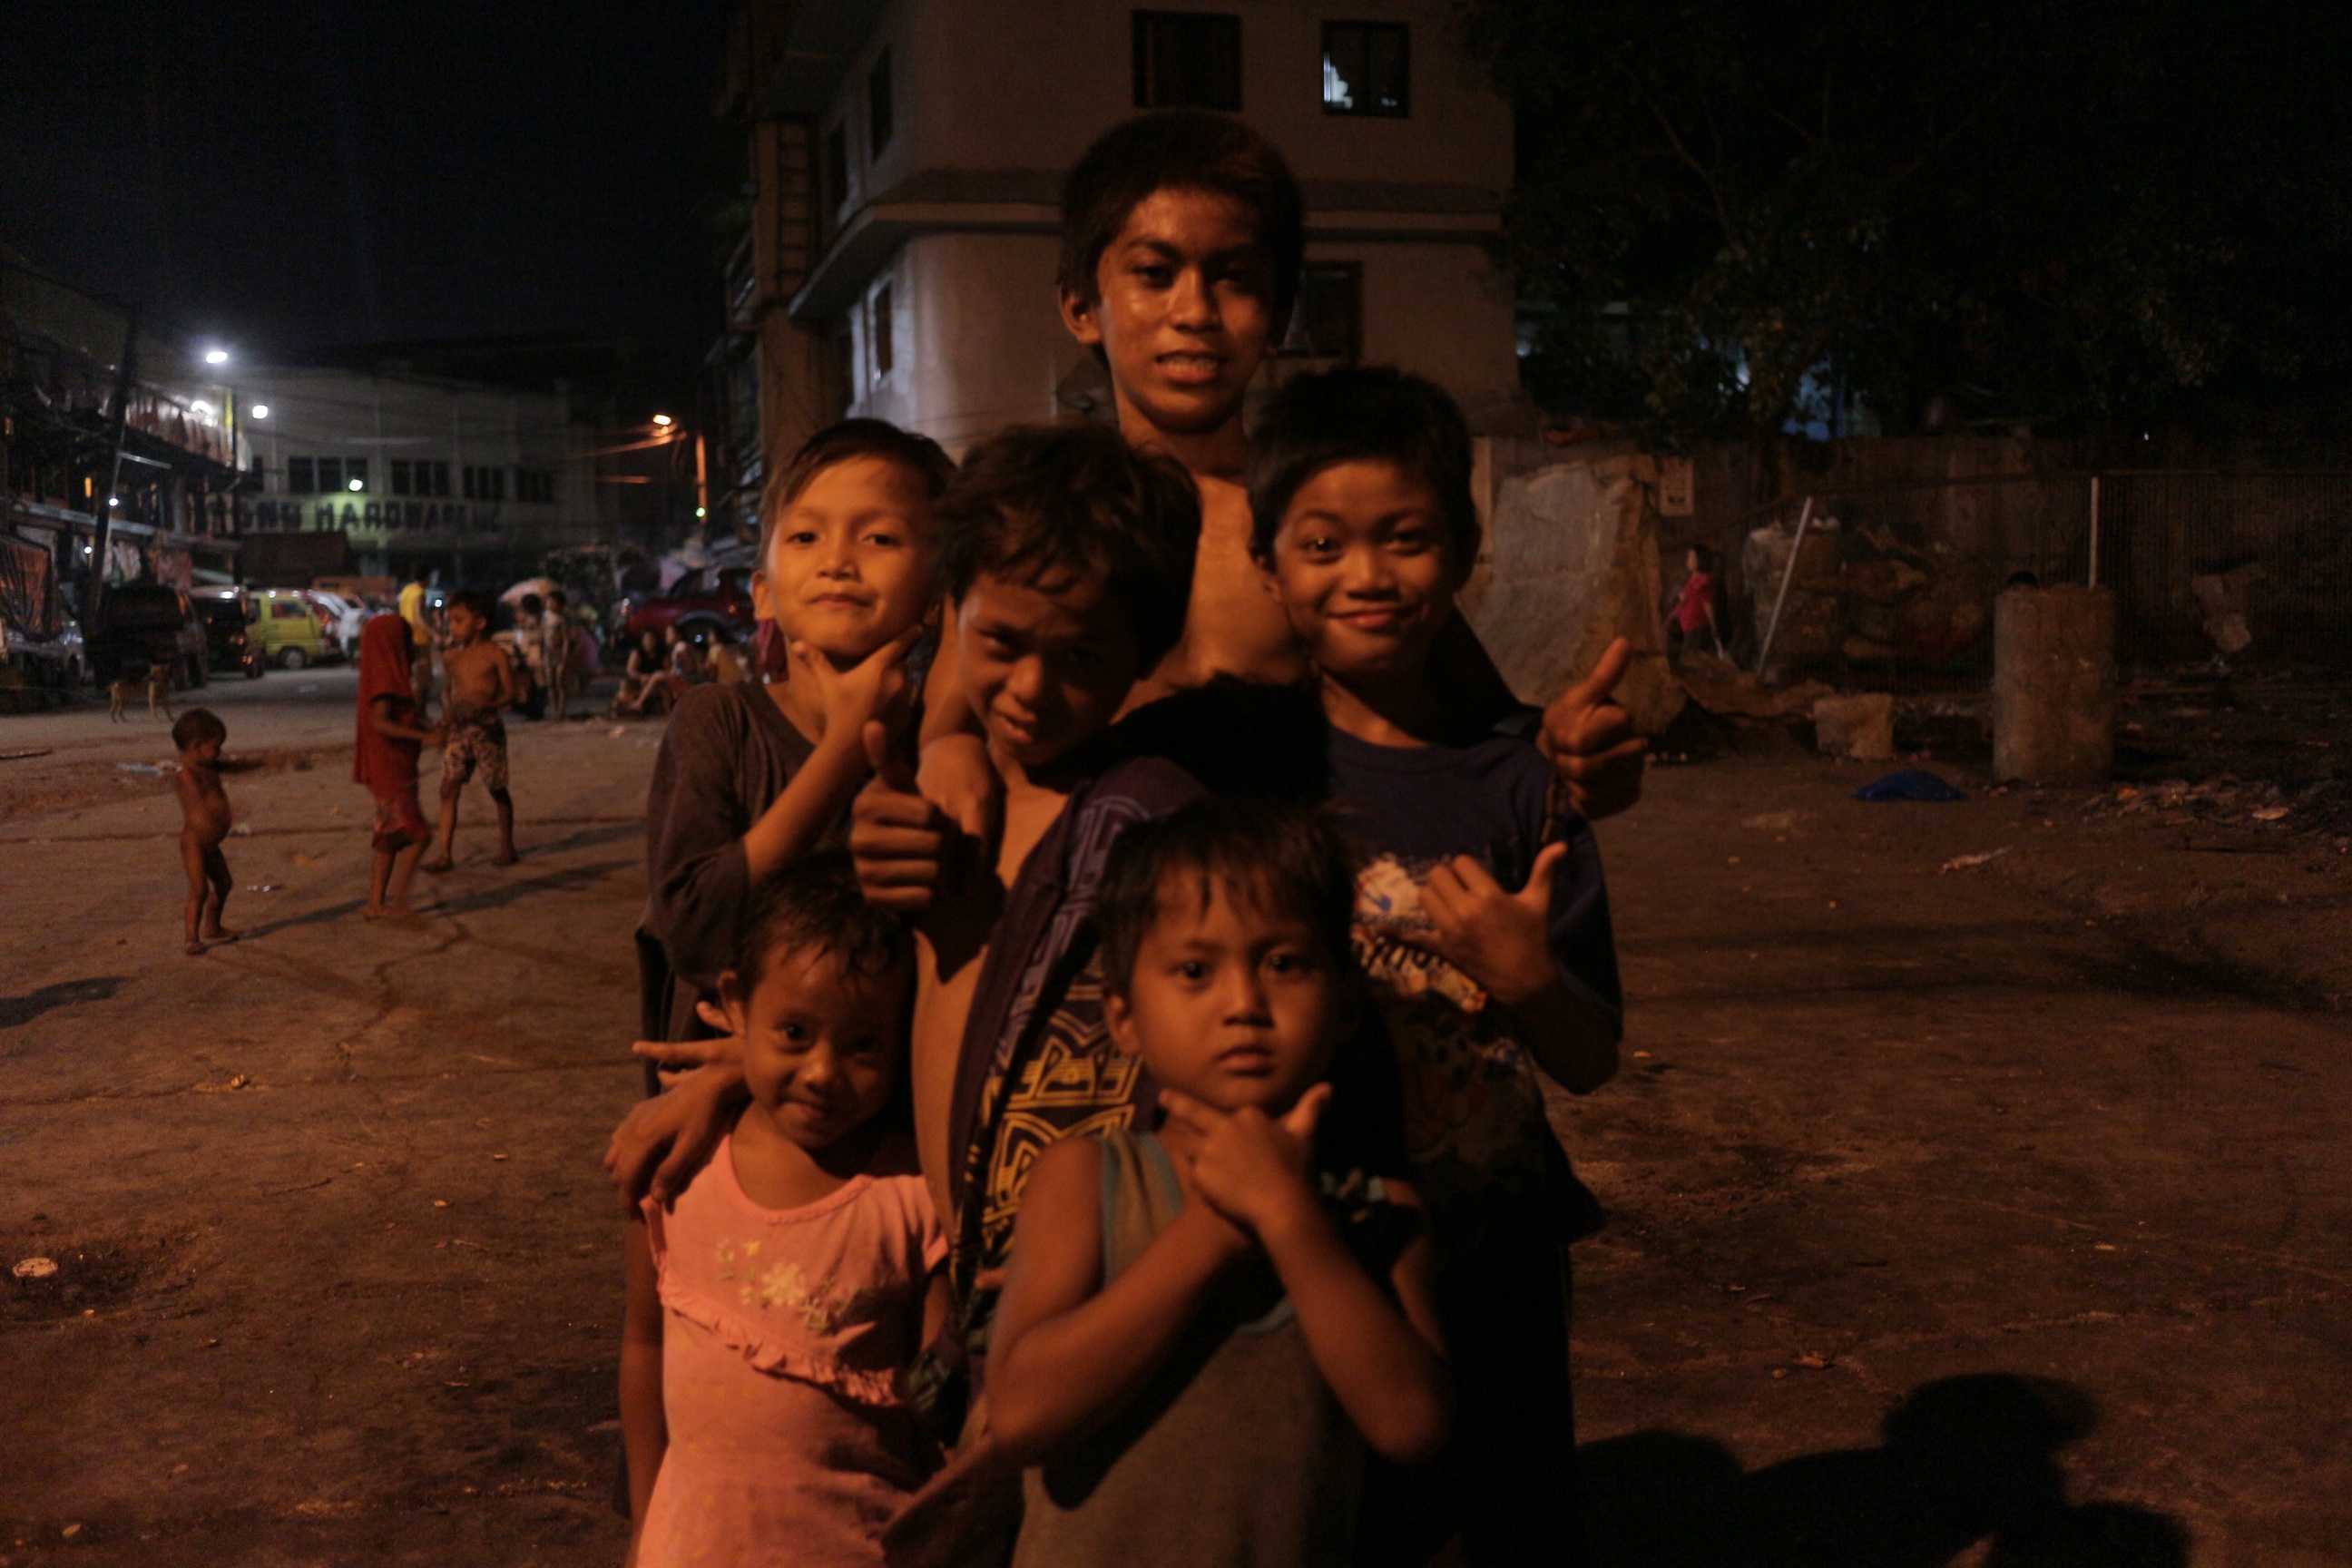
people, night, crowd, child, kids, temple, image, philippine lotto central, municipal stadium